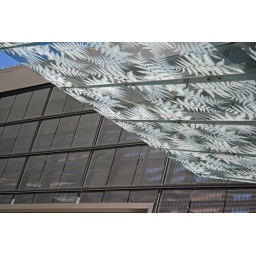
The silver fern etched onto glass in the Vero Centre Courtyard